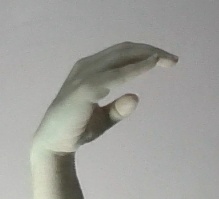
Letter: jeem